Saharwa

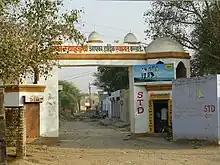
Picture showing traditional gateway at the entrance of Indian villages

There is small market to meet the routine requirements at the bus stand. Located very close to the bus stand is a local wine shop (ठेका देसी शराब). There is also a post office (Saharwa is one of the 45 post offices of Hisar district with pincode 125001). There are two petrol pumps within about 1 km from the bus stand, one on the road to Talwandi Rukka and the other on the road to Chanana.